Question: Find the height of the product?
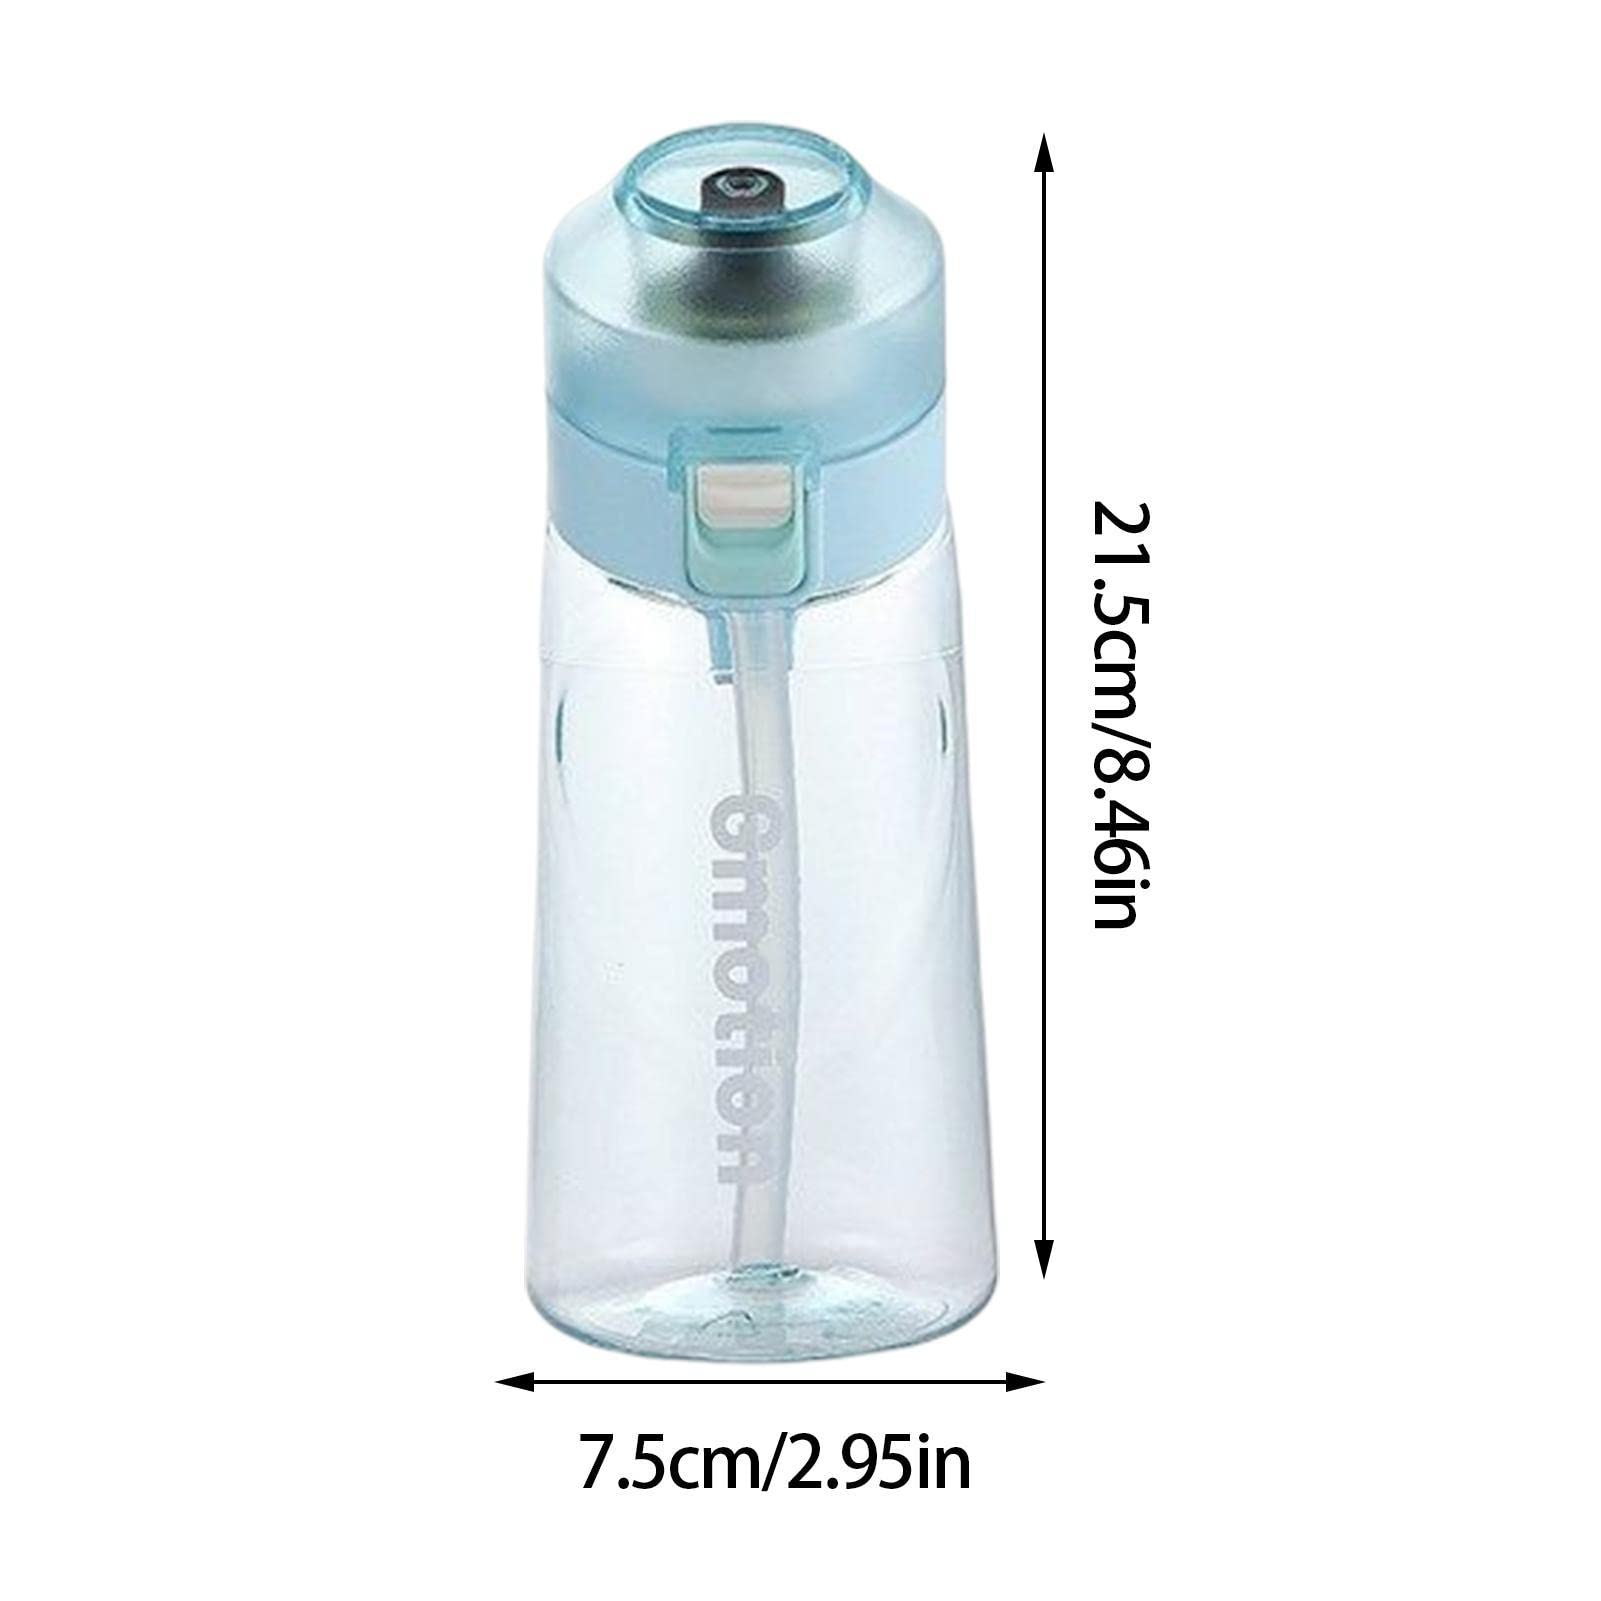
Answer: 21.5 centimetre